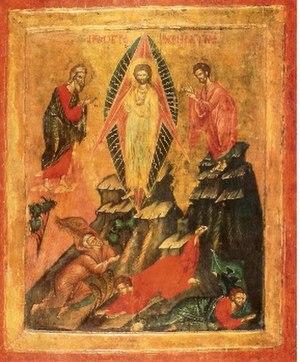
Icône roumaine Musée d'Art Bucarest public domain
Les icônes roumaines sont les icônes chrétiennes qui ont été produites en Roumanie.